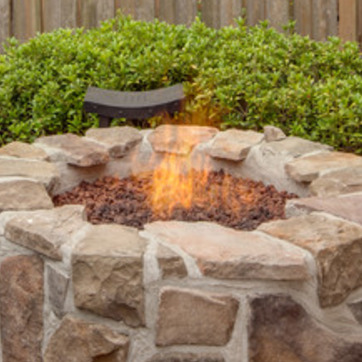
Material: other